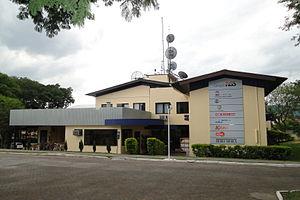
Patronato est un quartier de la ville brésilienne de Santa Maria, Rio Grande do Sul. Le quartier est situé dans district de Sede.